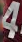
Number: 4